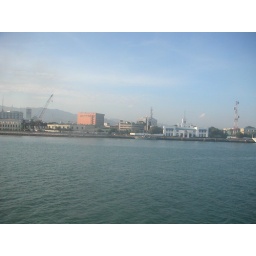
the white building is Malacanang Palace in the South.